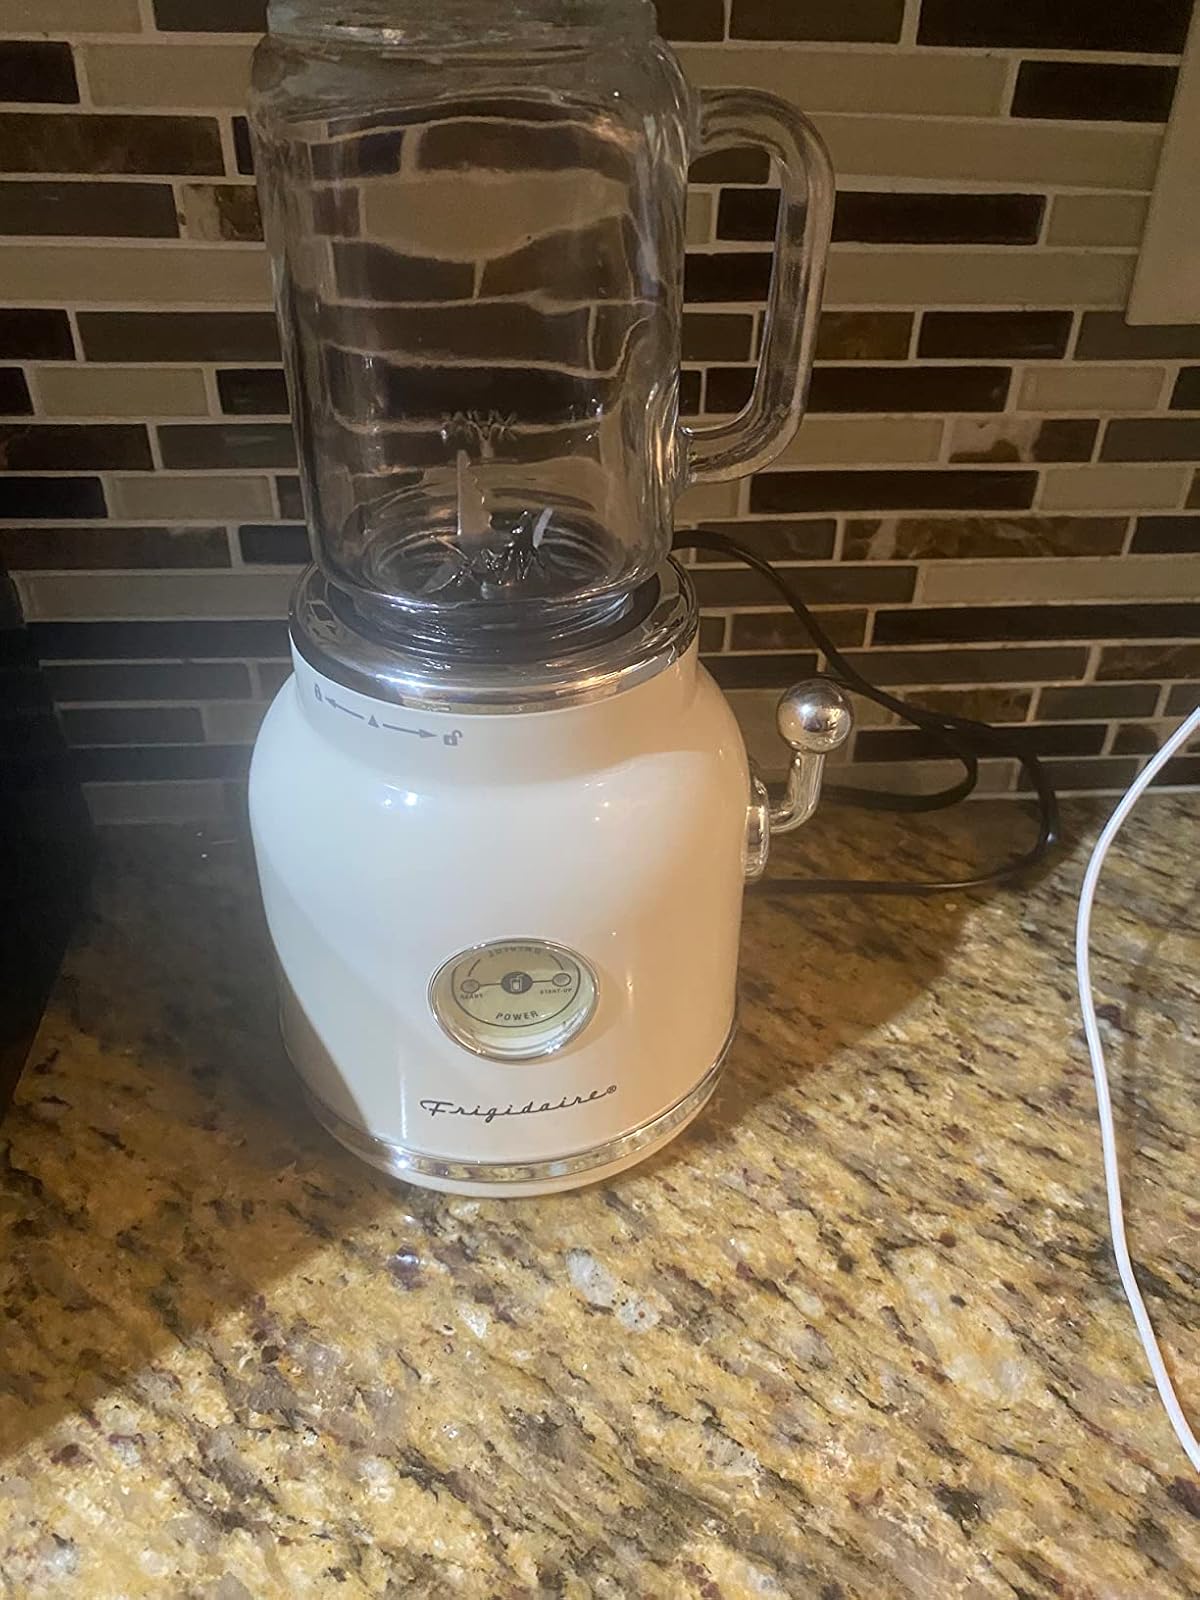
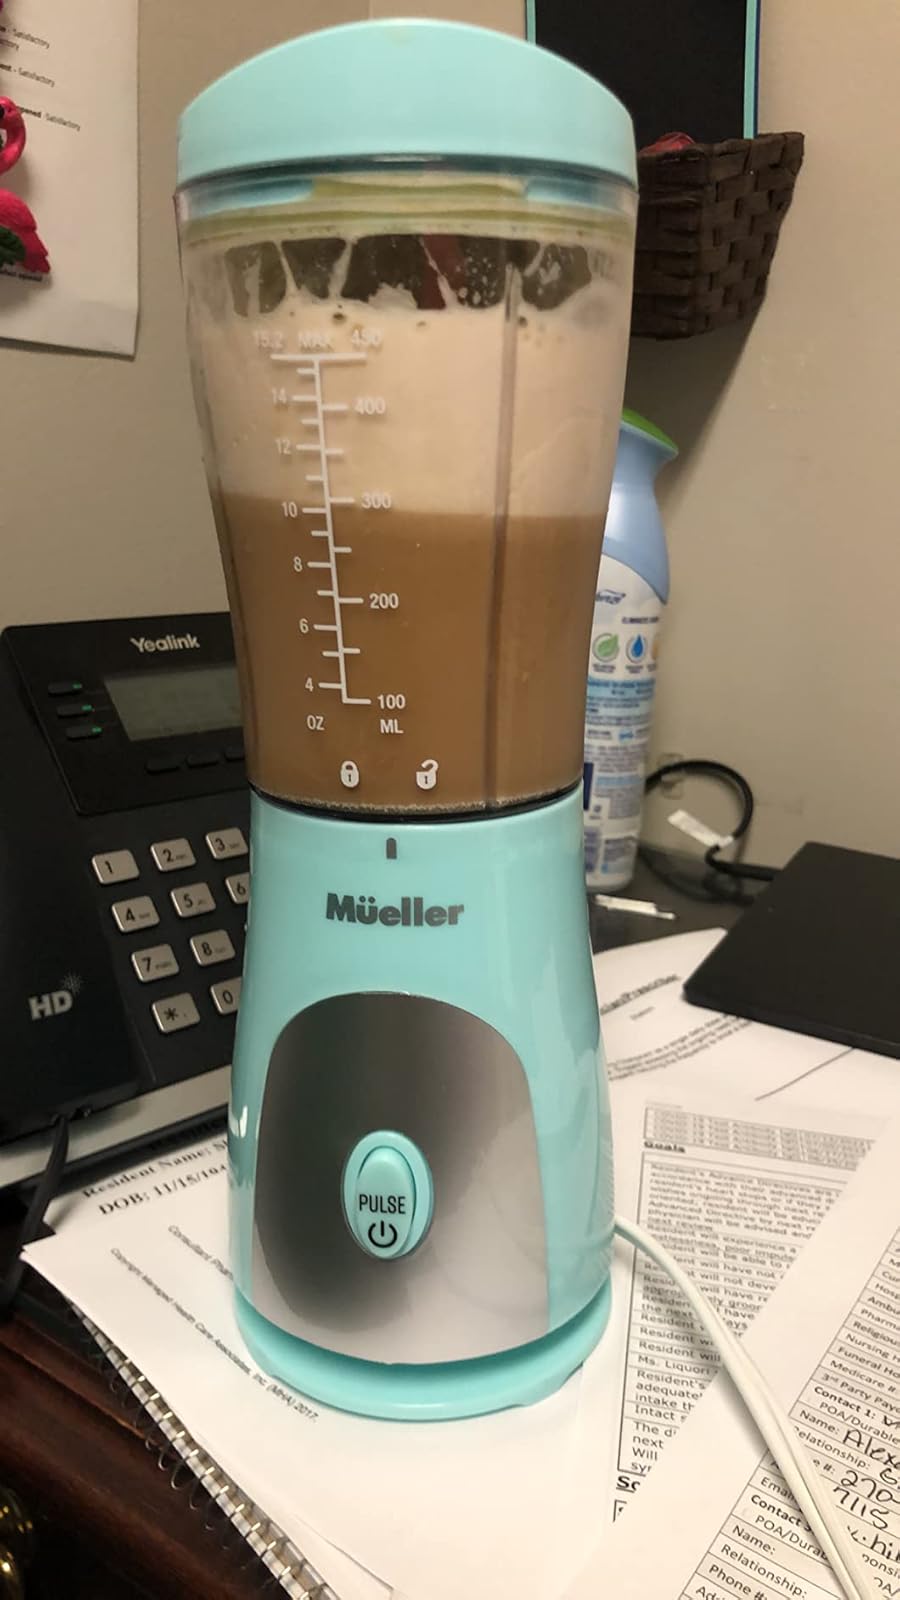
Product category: items_blender
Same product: no